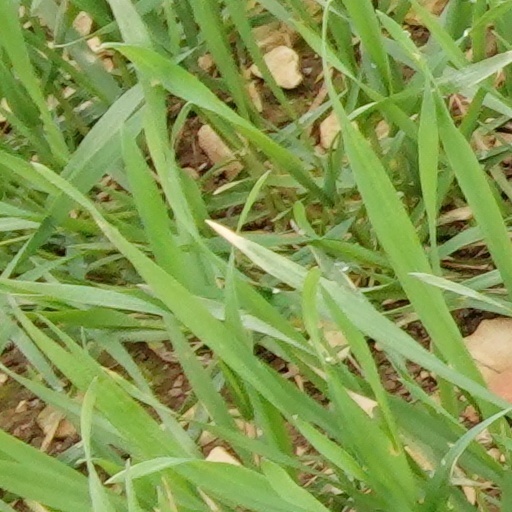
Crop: wheat